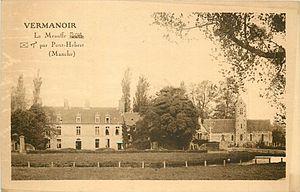
Eglise et manoir à La Meauffe avant 1944.
La Meauffe est une commune française, située dans le département de la Manche en région Normandie, peuplée de 1 040 habitants.